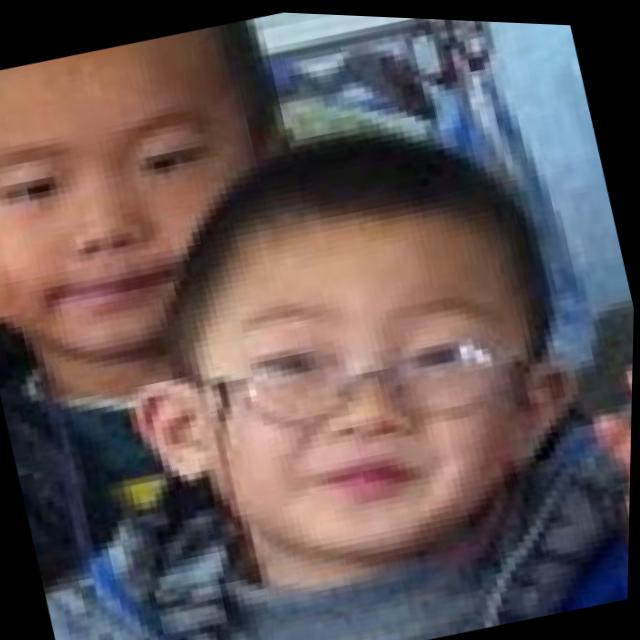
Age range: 0-12